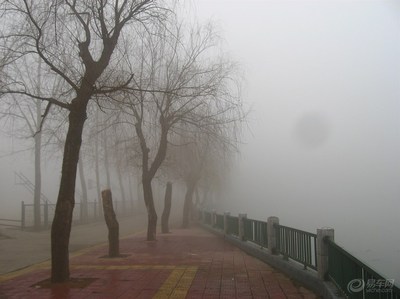
Weather: foggy or hazy